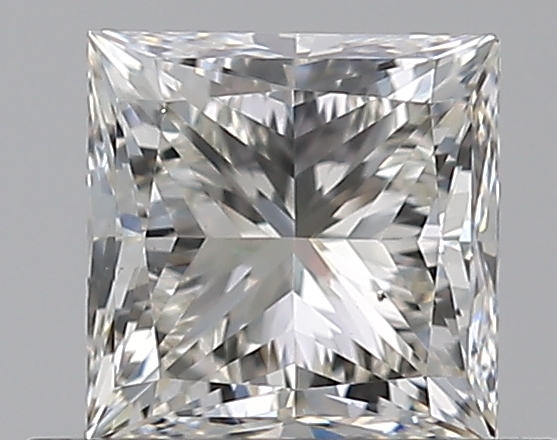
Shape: princess
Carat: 0.65
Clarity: VS2
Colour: K
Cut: VG
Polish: EX
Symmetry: VG
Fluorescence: M
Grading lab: GIA
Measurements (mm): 4.55 x 4.54 x 3.39